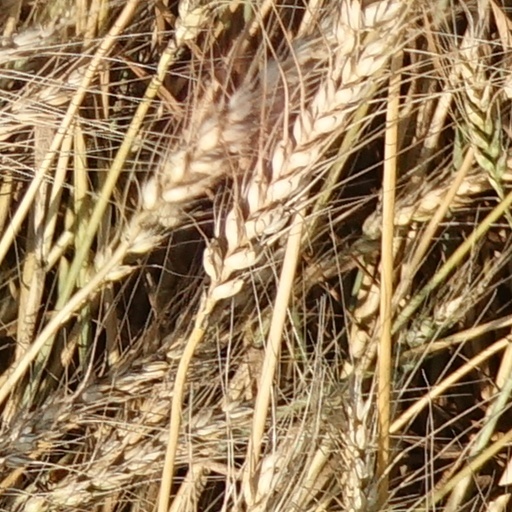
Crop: wheat